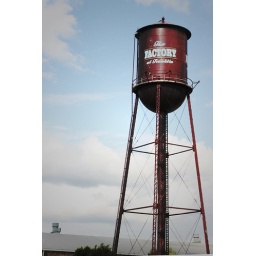
The Factory is an upscale mall in Franklin, Tennessee. i just really liked this water tower